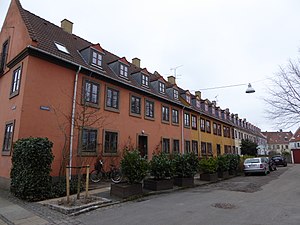
Annekegade
Annekegade.
Annekegade er en lille gade på Ydre Nørrebro i Haraldsgadekvarteret. Den er en sidegade til Aldersrogade og ender blindt.